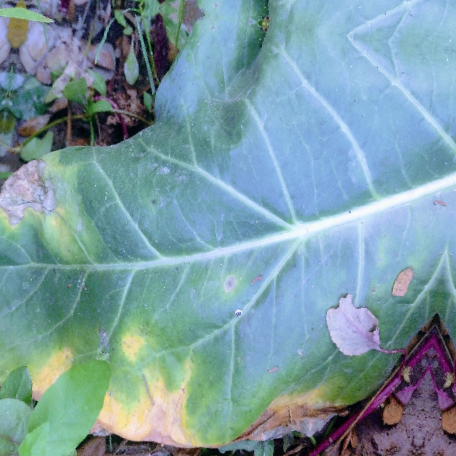
Label: Downy Mildew